Eight Deadly Shots

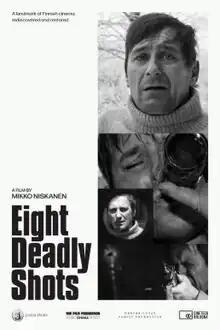
Poster

Eight Deadly Shots (also known as Eight Fatal Shots) is a Finnish drama film directed, written, produced by and starring Mikko Niskanen. Originally released as a four-part, five-hour miniseries in spring 1972, it was edited into a 145-minute movie by Jörn Donner. The film has generally been called Niskanen's "magnum opus".